Exercise book

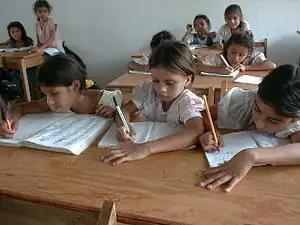
Children writing in exercise books

An exercise book or composition book is a notebook that is used in schools to copy down schoolwork and notes. A student will usually have different exercise books for each separate lesson or subject.